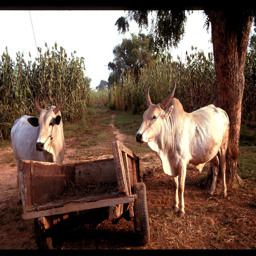
two bulls next to a tree and crop
Two horned cattle are tied to a wooden cart.
A pair of white brahma cattle stand by a wooded cart.
Two white horned cows standing next to each other near a tree.
two white oxen are standing by a wood cart